Nyhavn 12

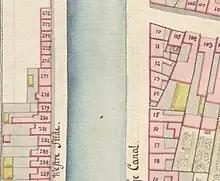
No. 276 seen in a detail from Christian Gedde's map of St. Ann's East Quarter, 1757

A row of small houses along the canal were later turned into separate properties. The property now known as Nyhavn 8 was listed in the new cadastre of 1756 as No. 276 in St. Ann's East Quarter. Together with some of the adjacent houses it was used as residences for staff at the botanical gardens. which were then situated at the northern end of Amaliegade (cf. Amaliegade 45).